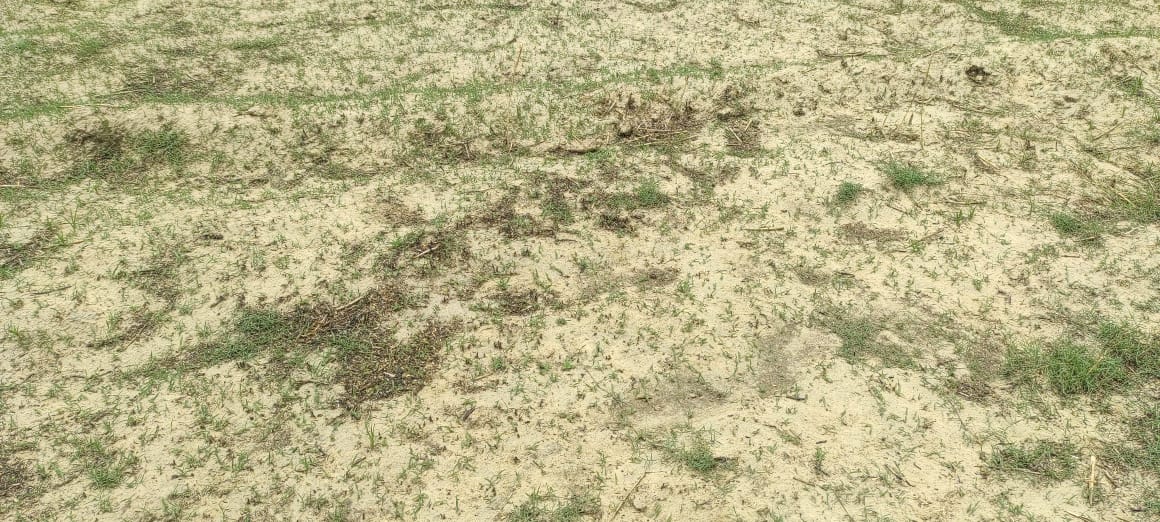
Soil type: Alluvial soil